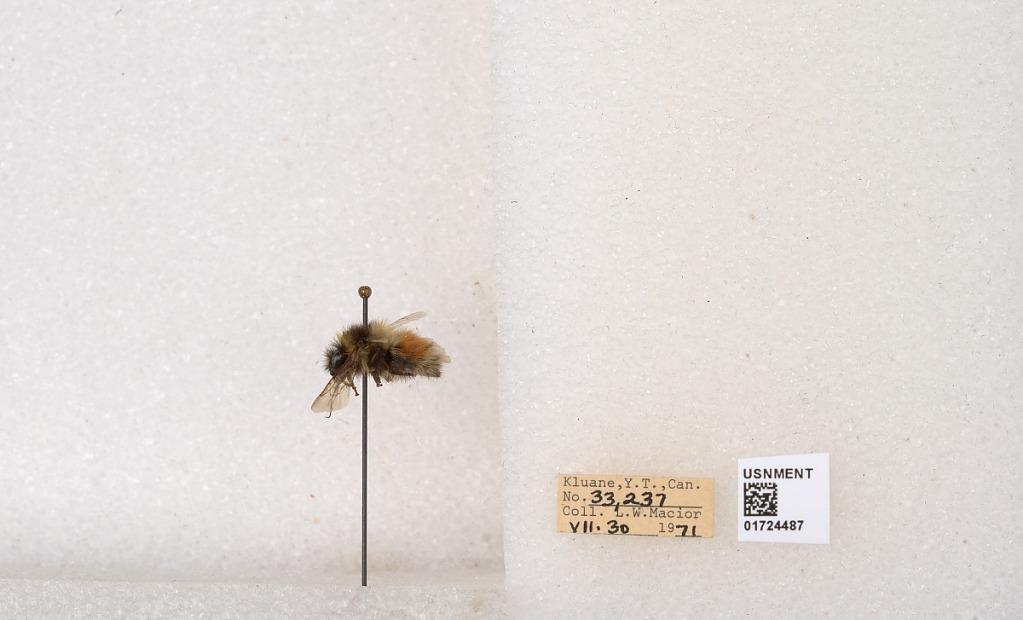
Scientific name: Bombus (Pyrobombus) sylvicola Kirby
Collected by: L. Macior
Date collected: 1971-7-30
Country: Canada
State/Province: Yukon Teritory
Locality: Kluane National Park and Reserve
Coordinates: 60.7493, -139.504